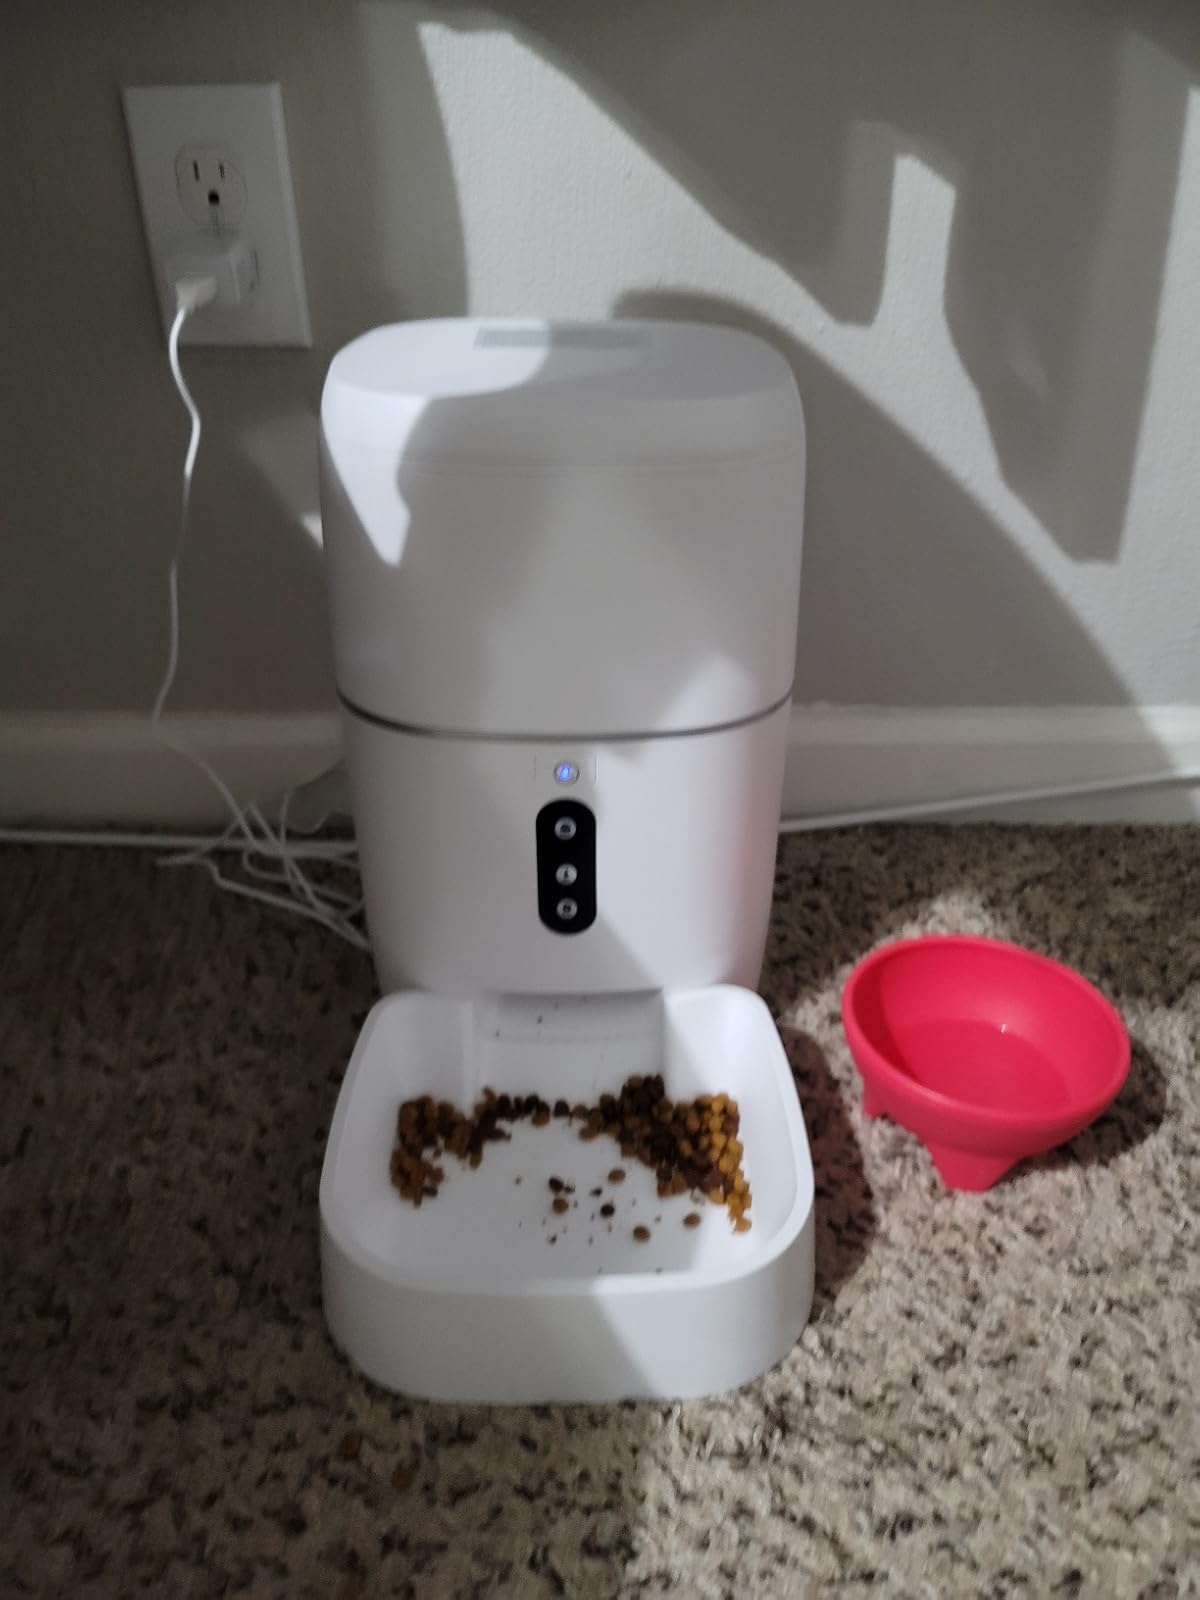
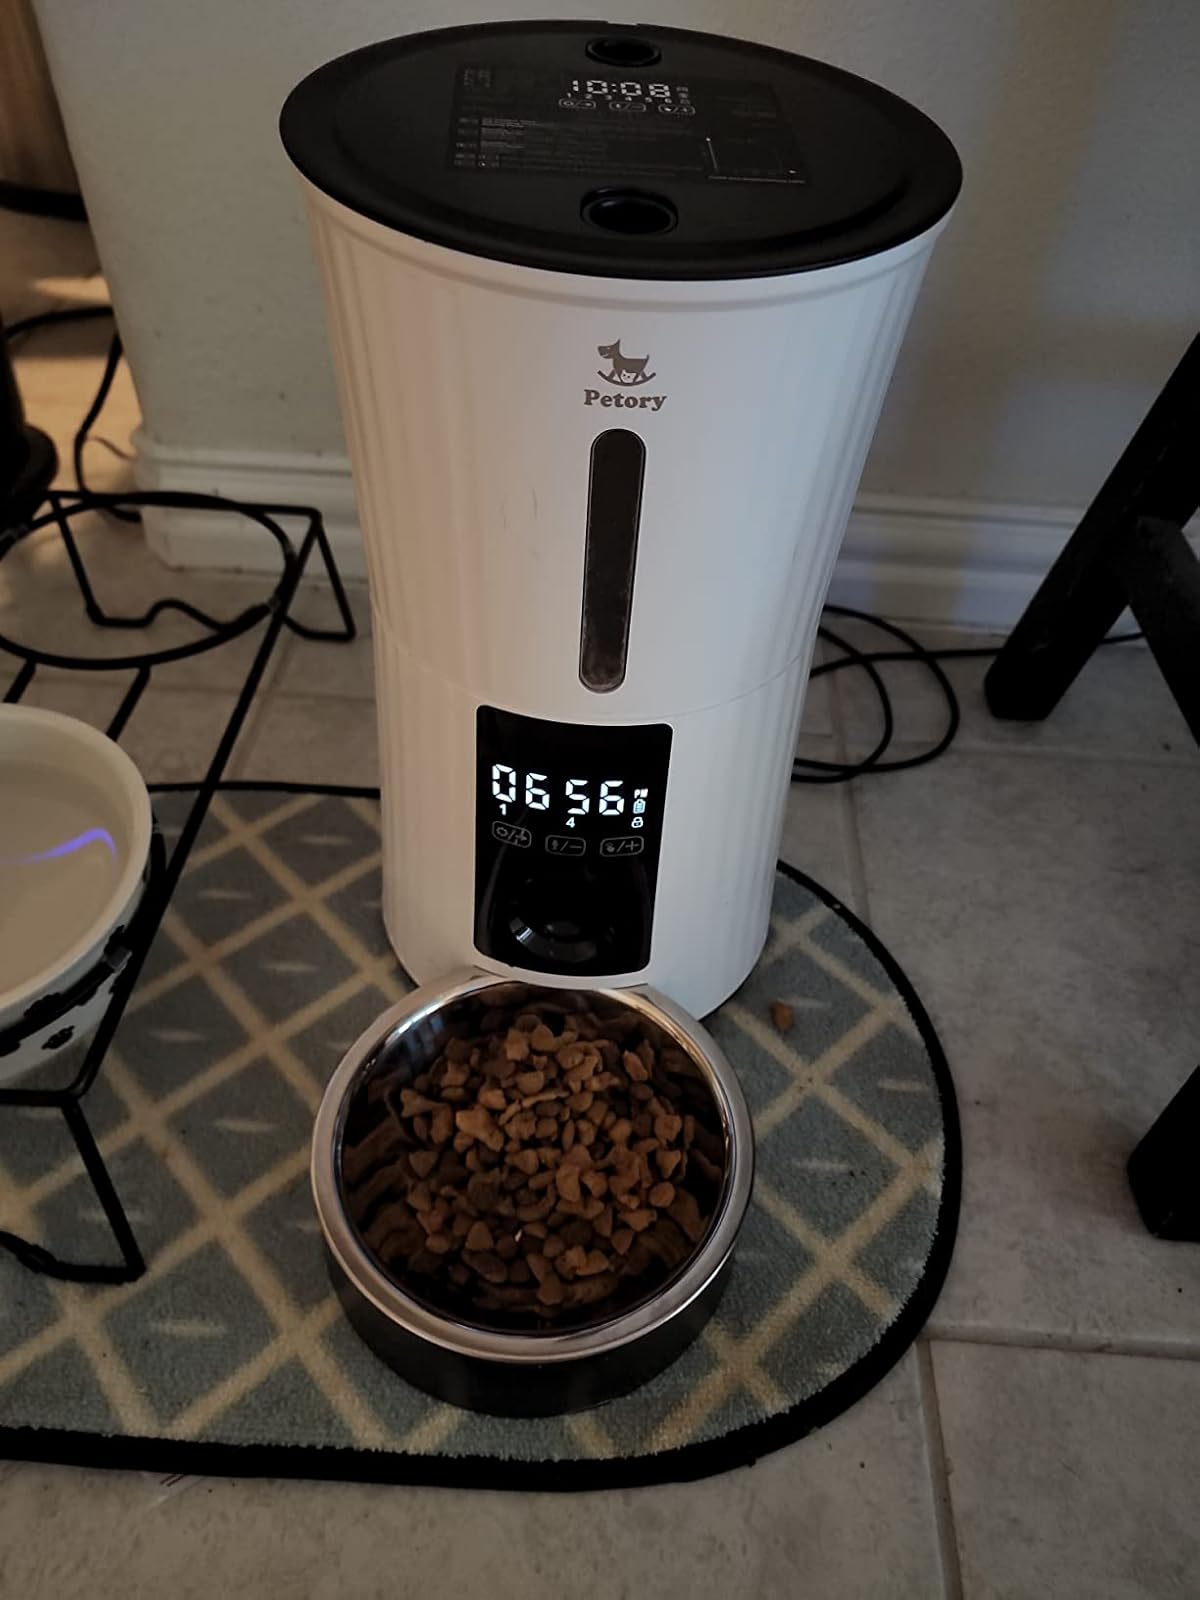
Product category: items_feeder
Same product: no